Bantayan Island

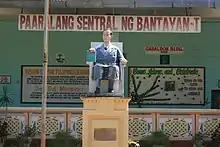
Bantayan Central School entrance

Gregorio Zaide described the Philippine national characteristic as "pliant, like bamboo, bending in the wind without breaking". This might explain the war-time actions of the then mayor Isidro Escario, who had himself rowed out to meet a fleet of Japanese warships where he treated with them: Bantayan was not invaded and the war basically passed it by.